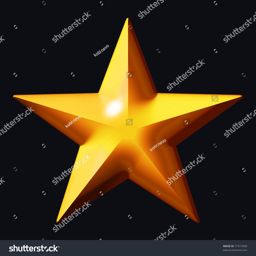
gold star on a black background